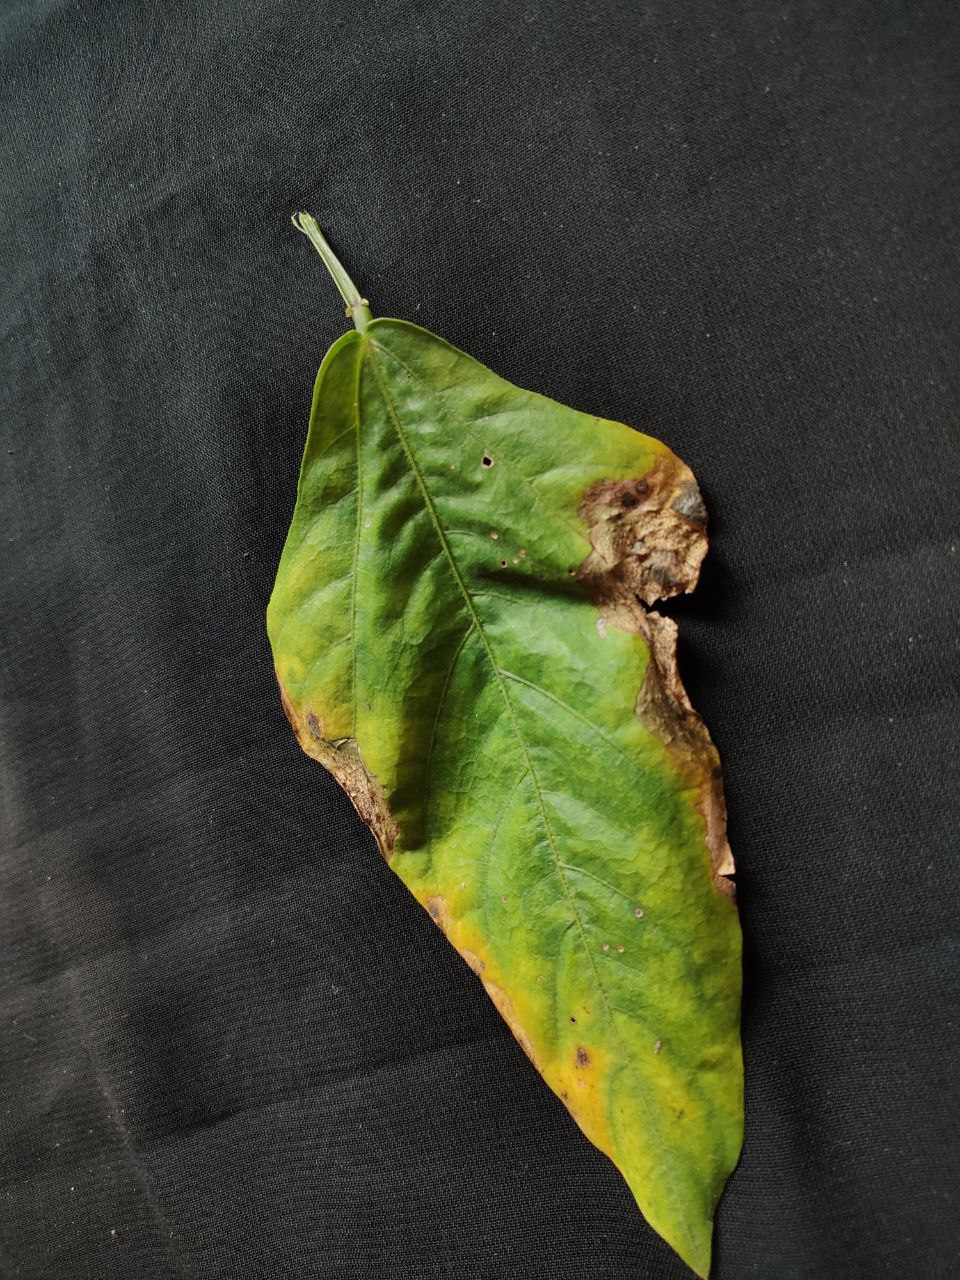
Crop: cowpea
Leaf condition: Bacterial wilt